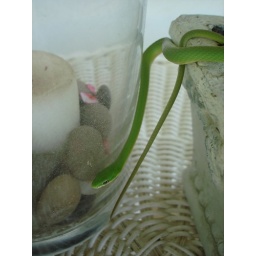
Out of the plant and around the glass